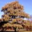
Label: oak_tree